Paul Roberts (author)

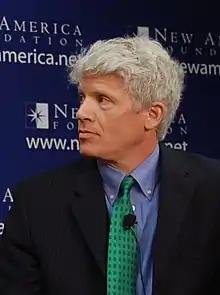
Roberts in 2011

Paul Roberts is an American journalist and author of three non-fiction books, including "The End of Oil" (2004) and "The End of Food" (2008). He had before been a regular contributor to "Harper's Magazine" and writes primarily about "the complex interplay of economics, technology, and the natural world."